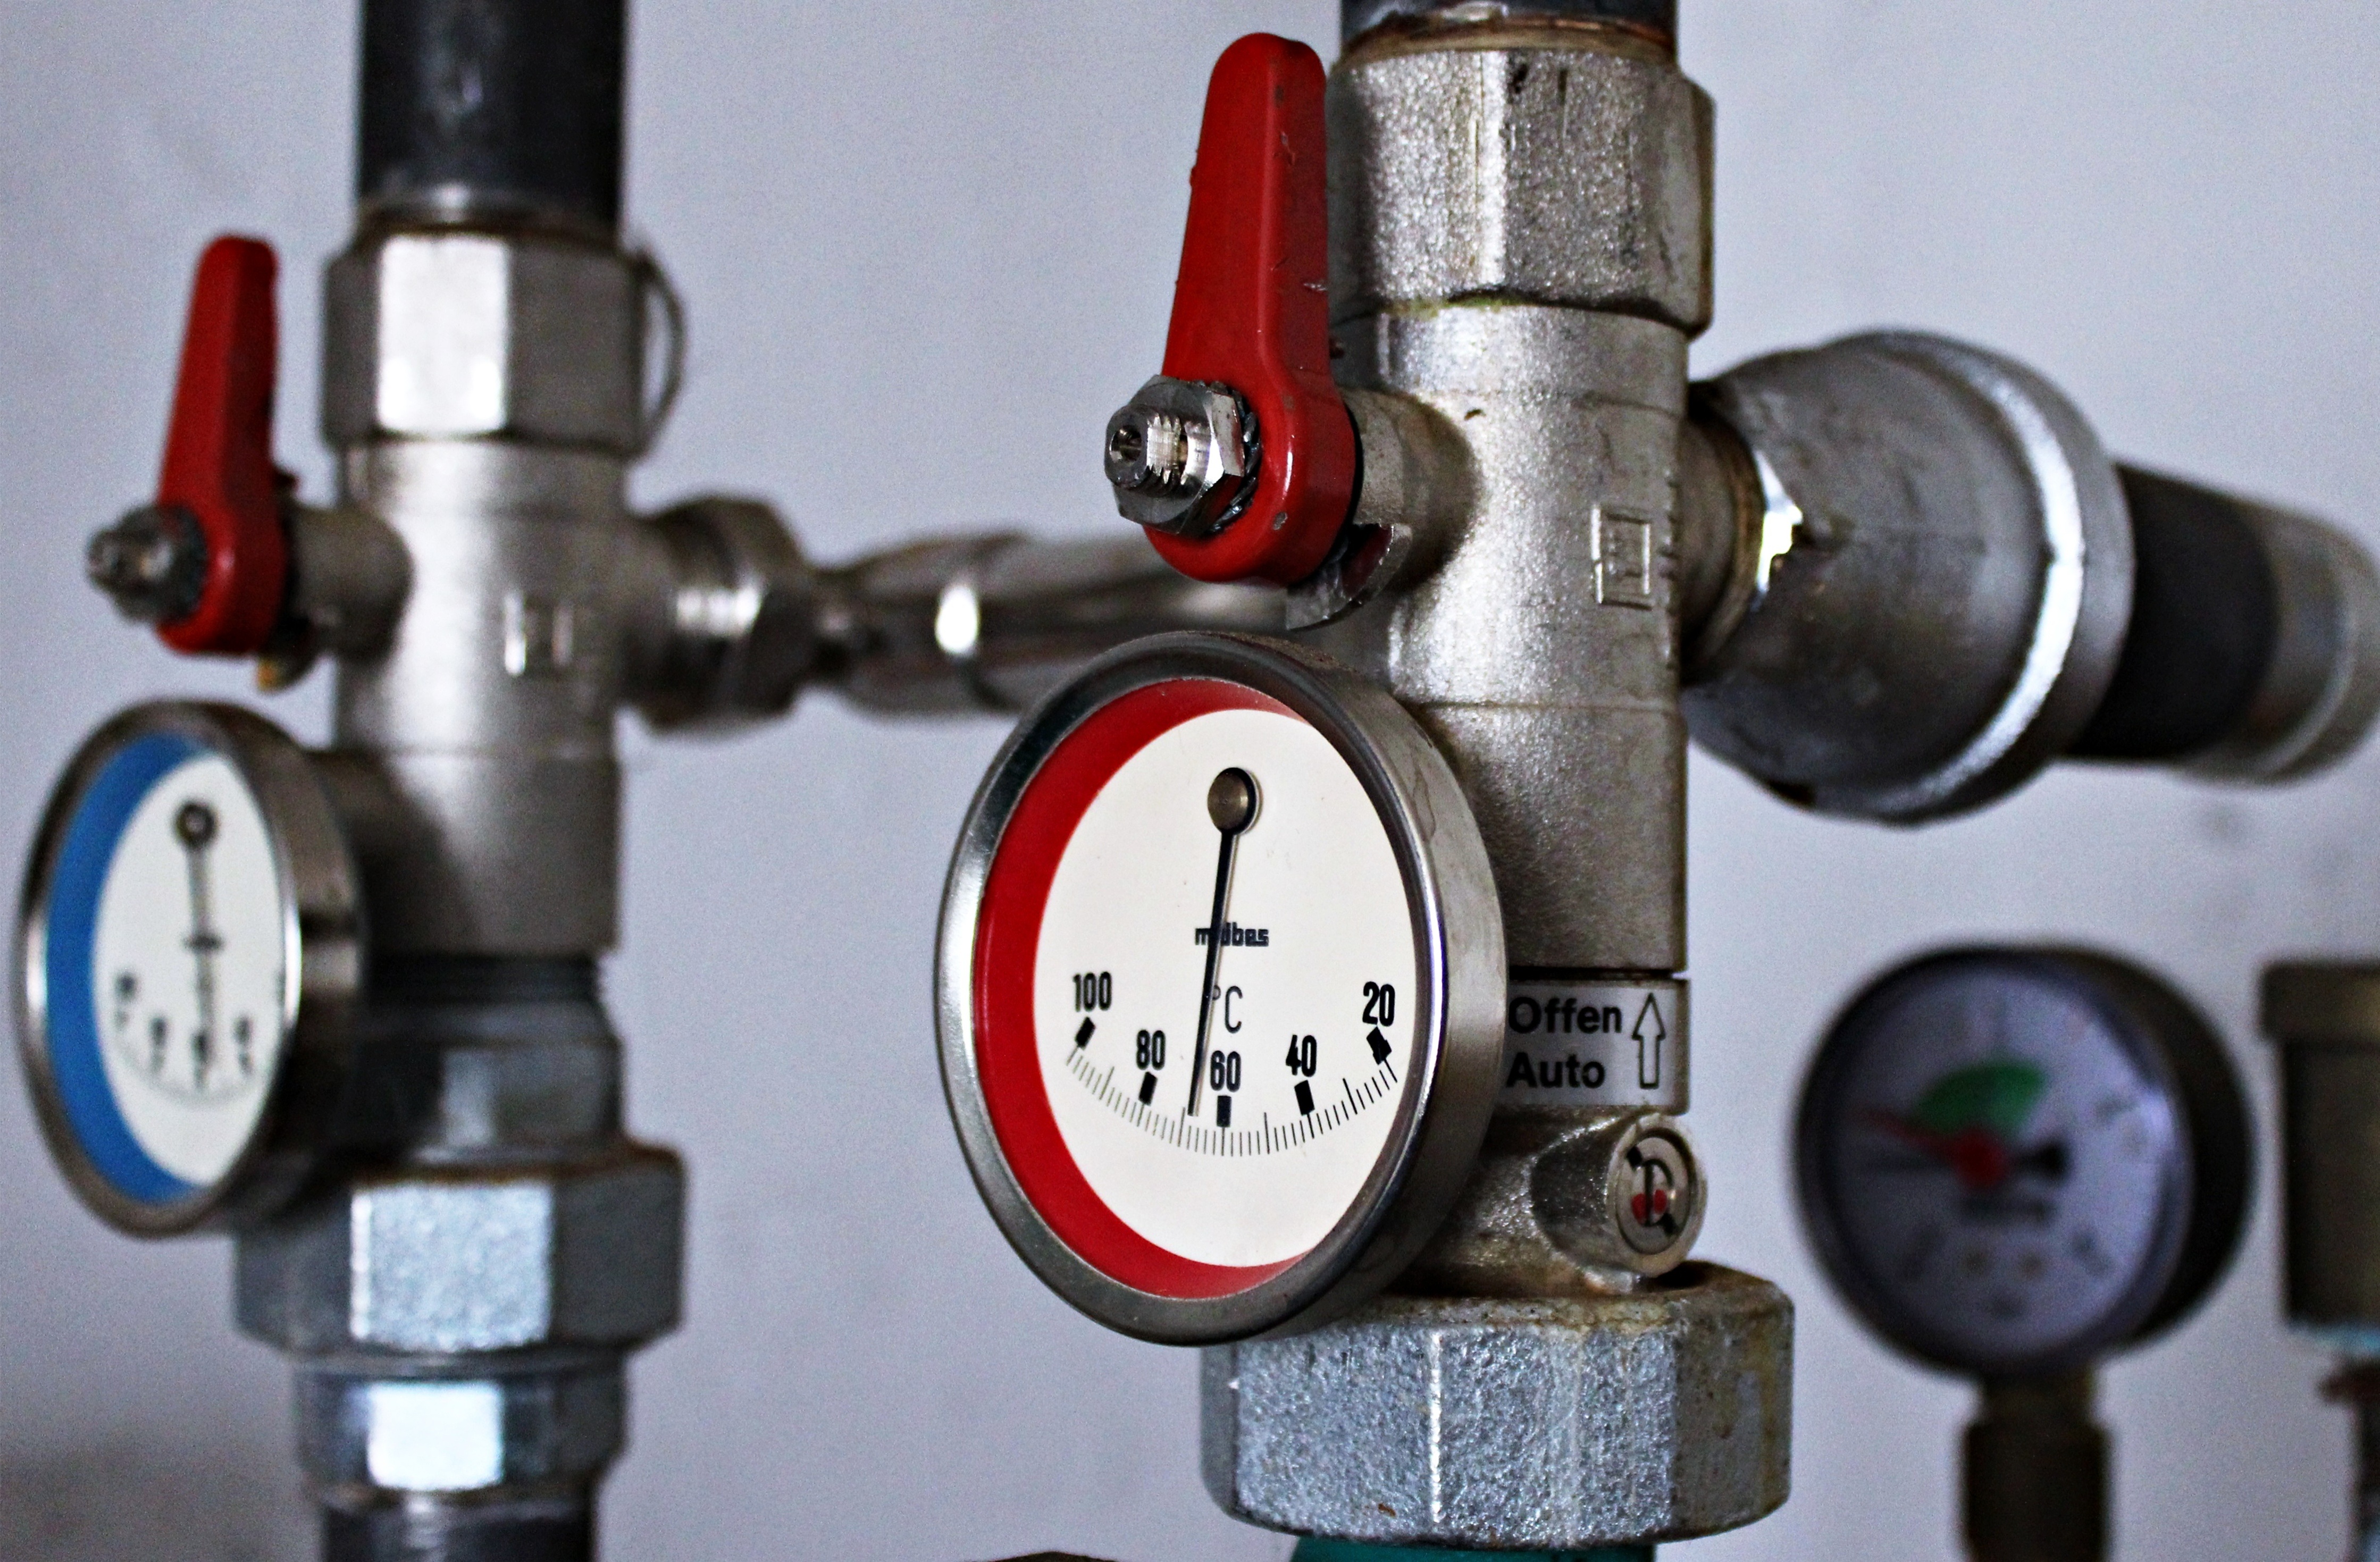
wheel, clock, machine, gauge, product, heating, valves, pressure display, thermostat, temparaturanzeige, heating pipes